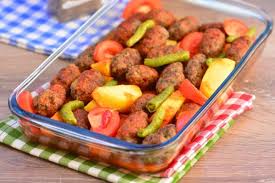
Yemek: izmir_kofte